Bit shank

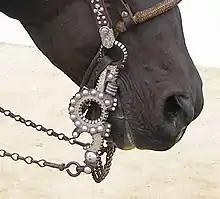
A shank on a spade bit in a horse's mouth.

The length of the shank determines the degree of leverage put on the horse's head and mouth. The leverage ratio for a typical curb bit is 1:4 (where the ratio of upper and lower cheek is 1:3), in that one ounce of pressure by the rider will result in four ounces of pressure on the mouth of the horse. Overall cheek length, from the top of the cheek ring to the bottom of the rein ring, usually cannot exceed 8½ inches for most western horse show disciplines. In Dressage the length of the lever arm portion of the cheek cannot exceed 10 cm. Cheek sizes vary from the Tom Thumb (about 4½ inches long) to bits that exceed the 8½ inch "show legal" maximum cheek length.